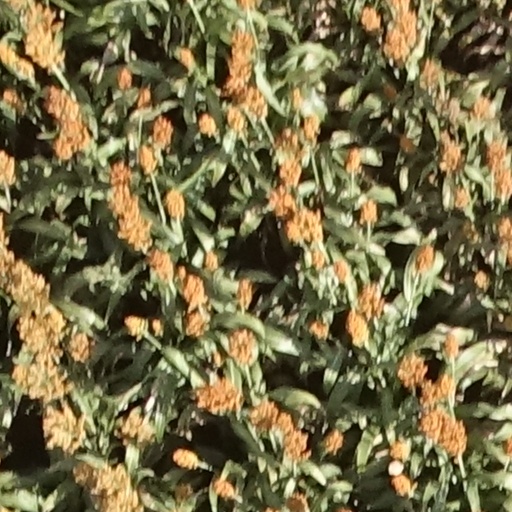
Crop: sorghum